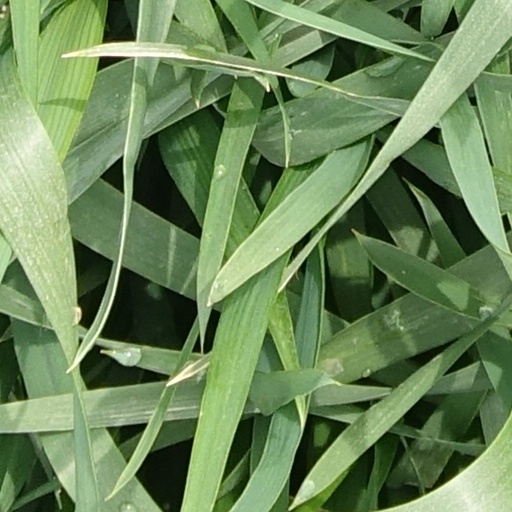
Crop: wheat